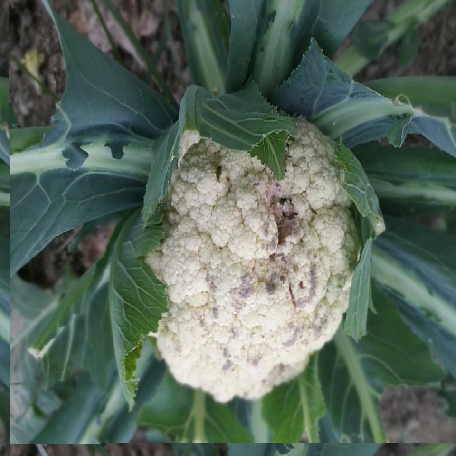
Label: Bacterial spot rot